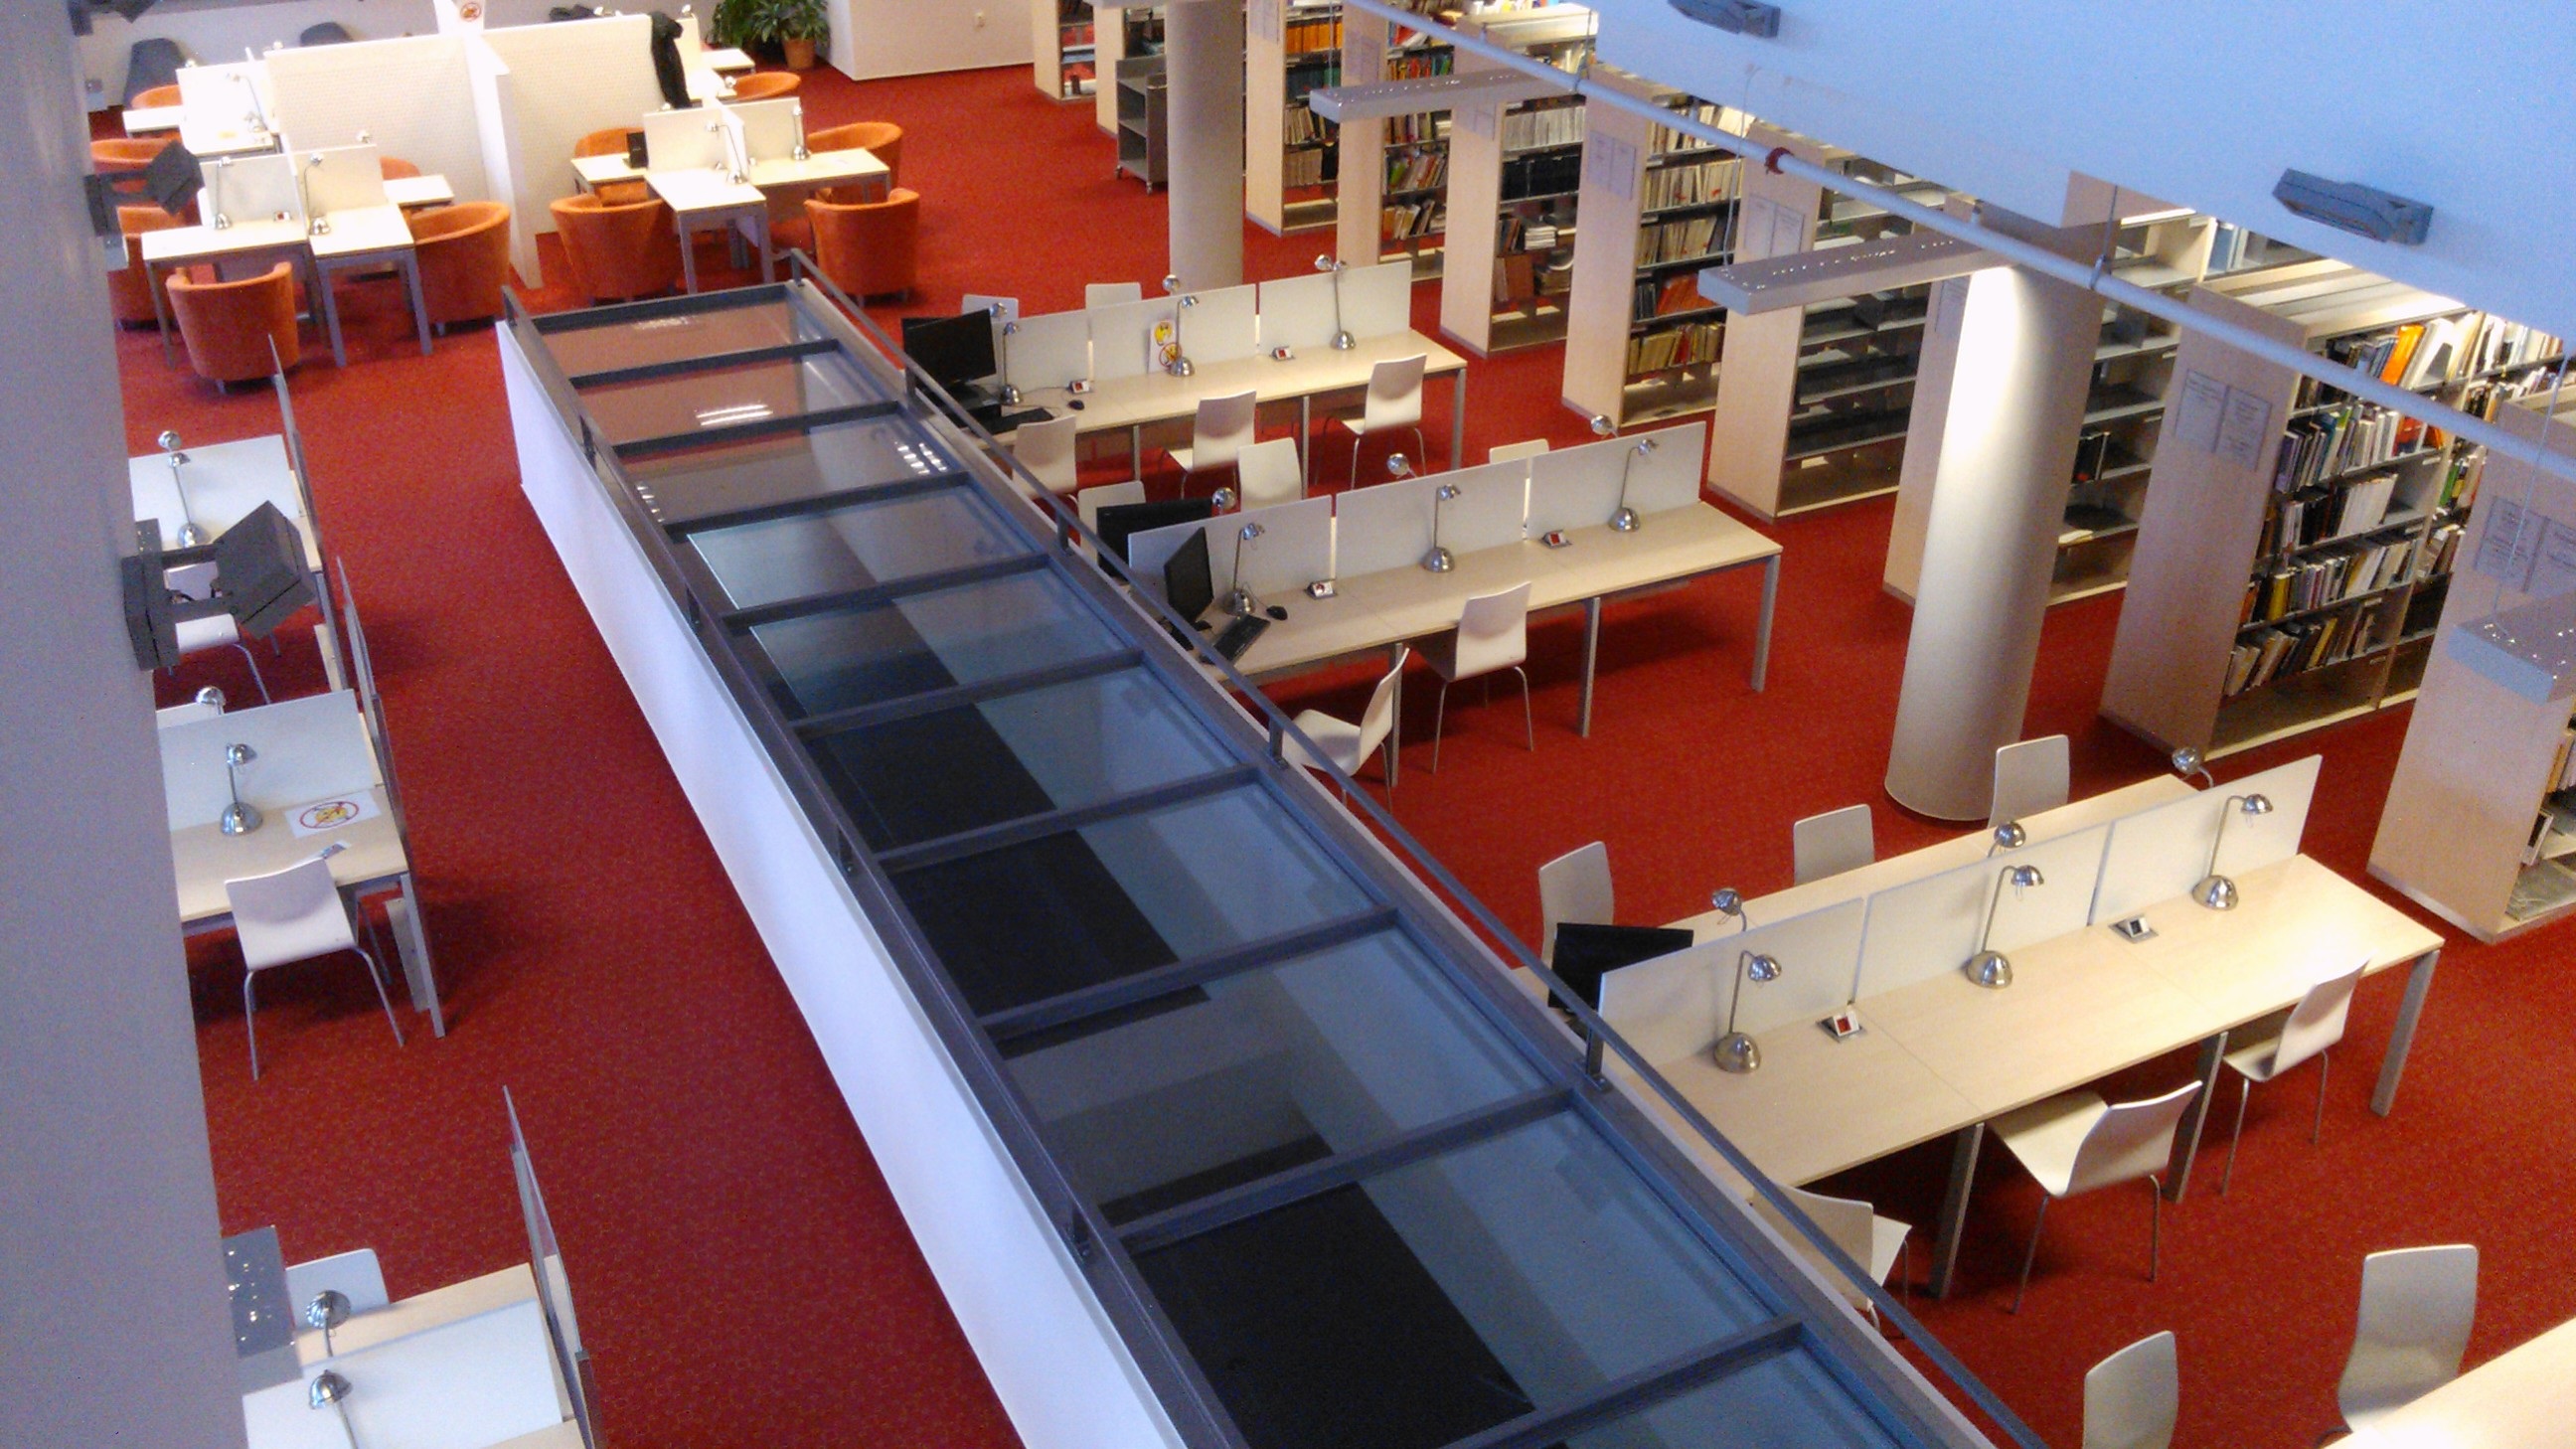
vehicle, toy, manufacturing, study, library, lego, academic library